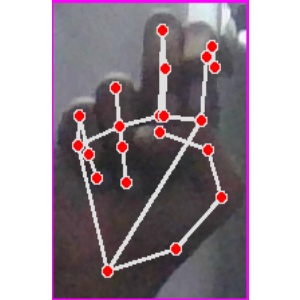
अक्षर: ह